Toledo Museum of Art

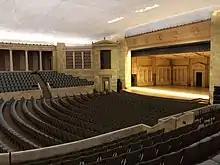
The Peristyle

The museum holds major collections of glass art and of 19th- and 20th-century European and American art, as well as small but distinguished collections of Renaissance, Greek, Roman and Japanese art. Notable individual works include Peter Paul Rubens's "The Crowning of Saint Catherine"; Fragonard's "Blind Man's Bluff;" Vincent van Gogh's "Houses at Auvers;" minor works by Rembrandt and El Greco; and modern works by Willem de Kooning, Henry Moore, and Sol LeWitt. Other artists in the permanent collection include Holbein, Cole, Cropsey, Turner, Tissot, Degas, Monet, Cézanne, Matisse, Miró, Picasso, Calder, Bearden, Close, and Kiefer.